Jesse Armour Crandall

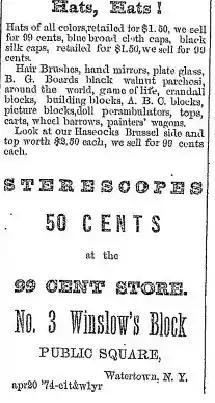
99 Cent Store advertisement including Crandall blocks

The Crandall toy-makers included Jesse, his father and brothers and Jesse's cousin, once removed, Charles Martin Crandall. Also, Benjamin P. Crandall Sr.'s brother, Nathan T. Crandall, was listed as a toy-maker in 1840s business directories sharing the same address. Among the toys designed were children's building blocks with unique features. Charles M. Crandall's design of tongue and groove interlocking blocks was used to construct an enormous palace exhibited in the 1876 International Centennial Exposition held in Philadelphia. In 1880 the Crandall family provided an exhibit of an Egyptian obelisk weighing over 200 tons in New York's Central Park which was widely popular. That was followed by Jesse's design of nested blocks, which was patented in June 1881. These "nesting blocks" allowed for convenient storage and remain popular today. William Edwin Crandall was awarded a patent for a toy obelisk in September 1882.